Demon of the Sea

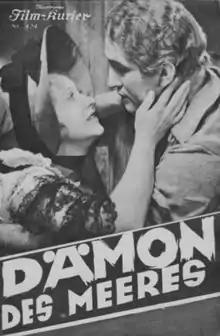

Demon of the Sea is a lost 1931 film directed by Michael Curtiz and William Dieterle.